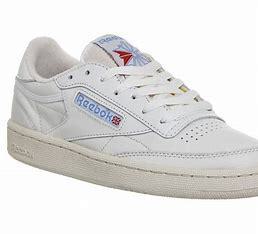
Brand: Reebok
Model: Club C